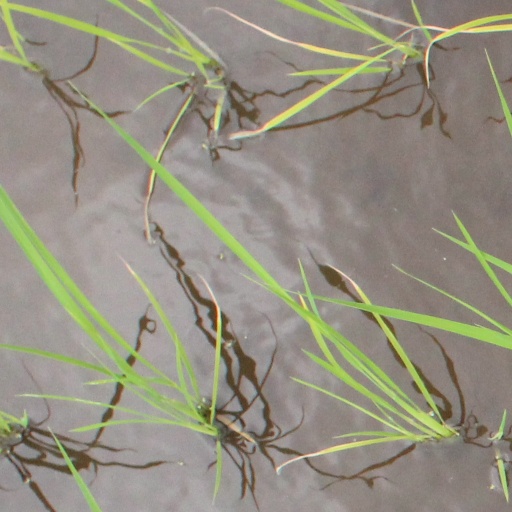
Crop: rice